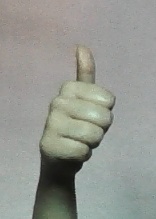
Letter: aleff